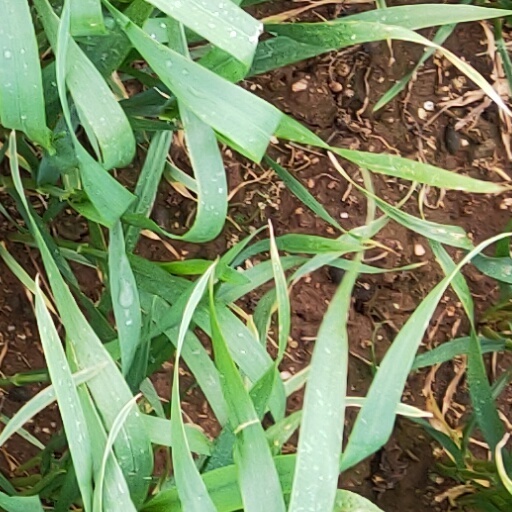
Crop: wheat